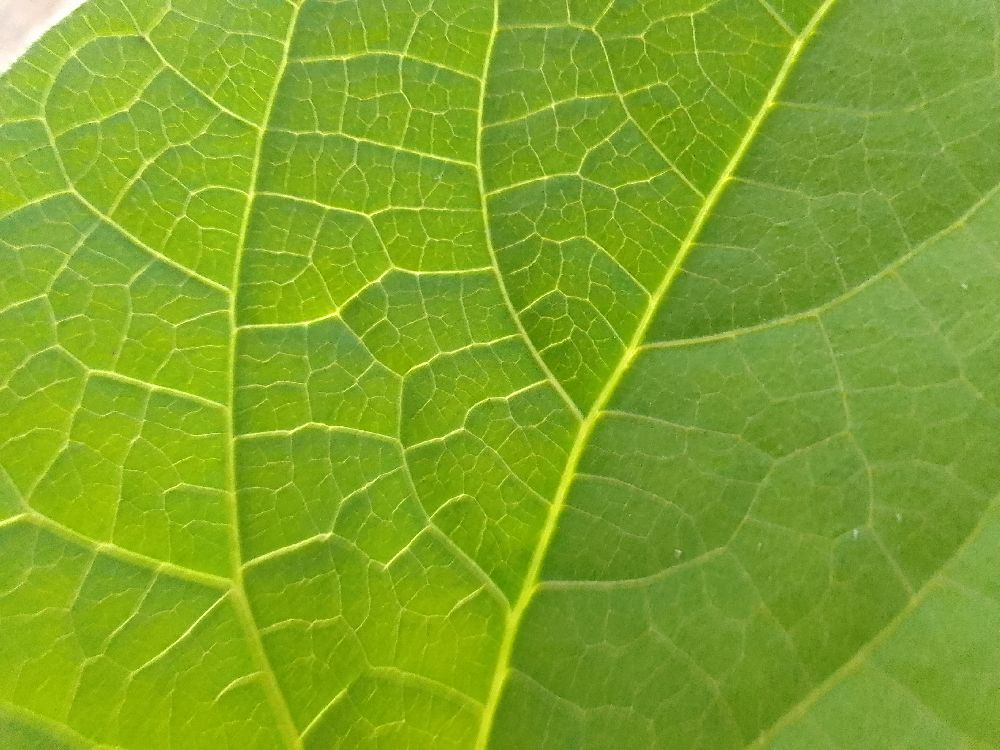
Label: healthy